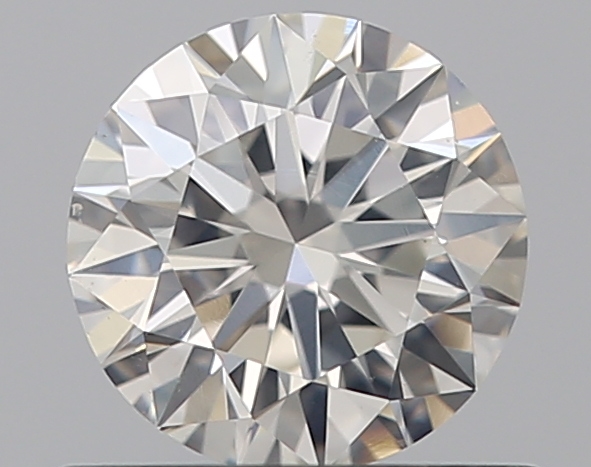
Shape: round
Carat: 0.52
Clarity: SI1
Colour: H
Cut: EX
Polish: EX
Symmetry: EX
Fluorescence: N
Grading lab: GIA
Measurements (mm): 5.21 x 5.23 x 3.17